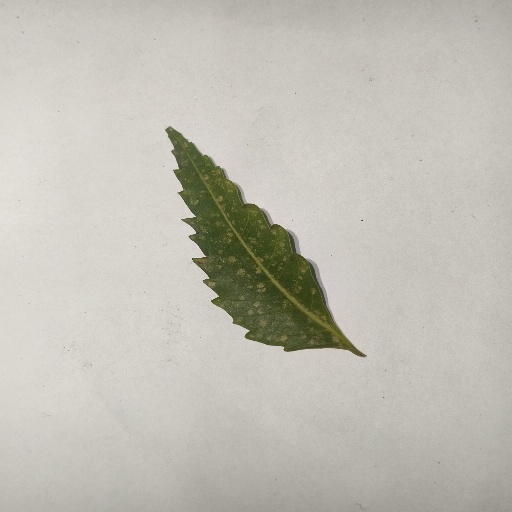
Species: Neem
Leaf condition: Powdery Mildew